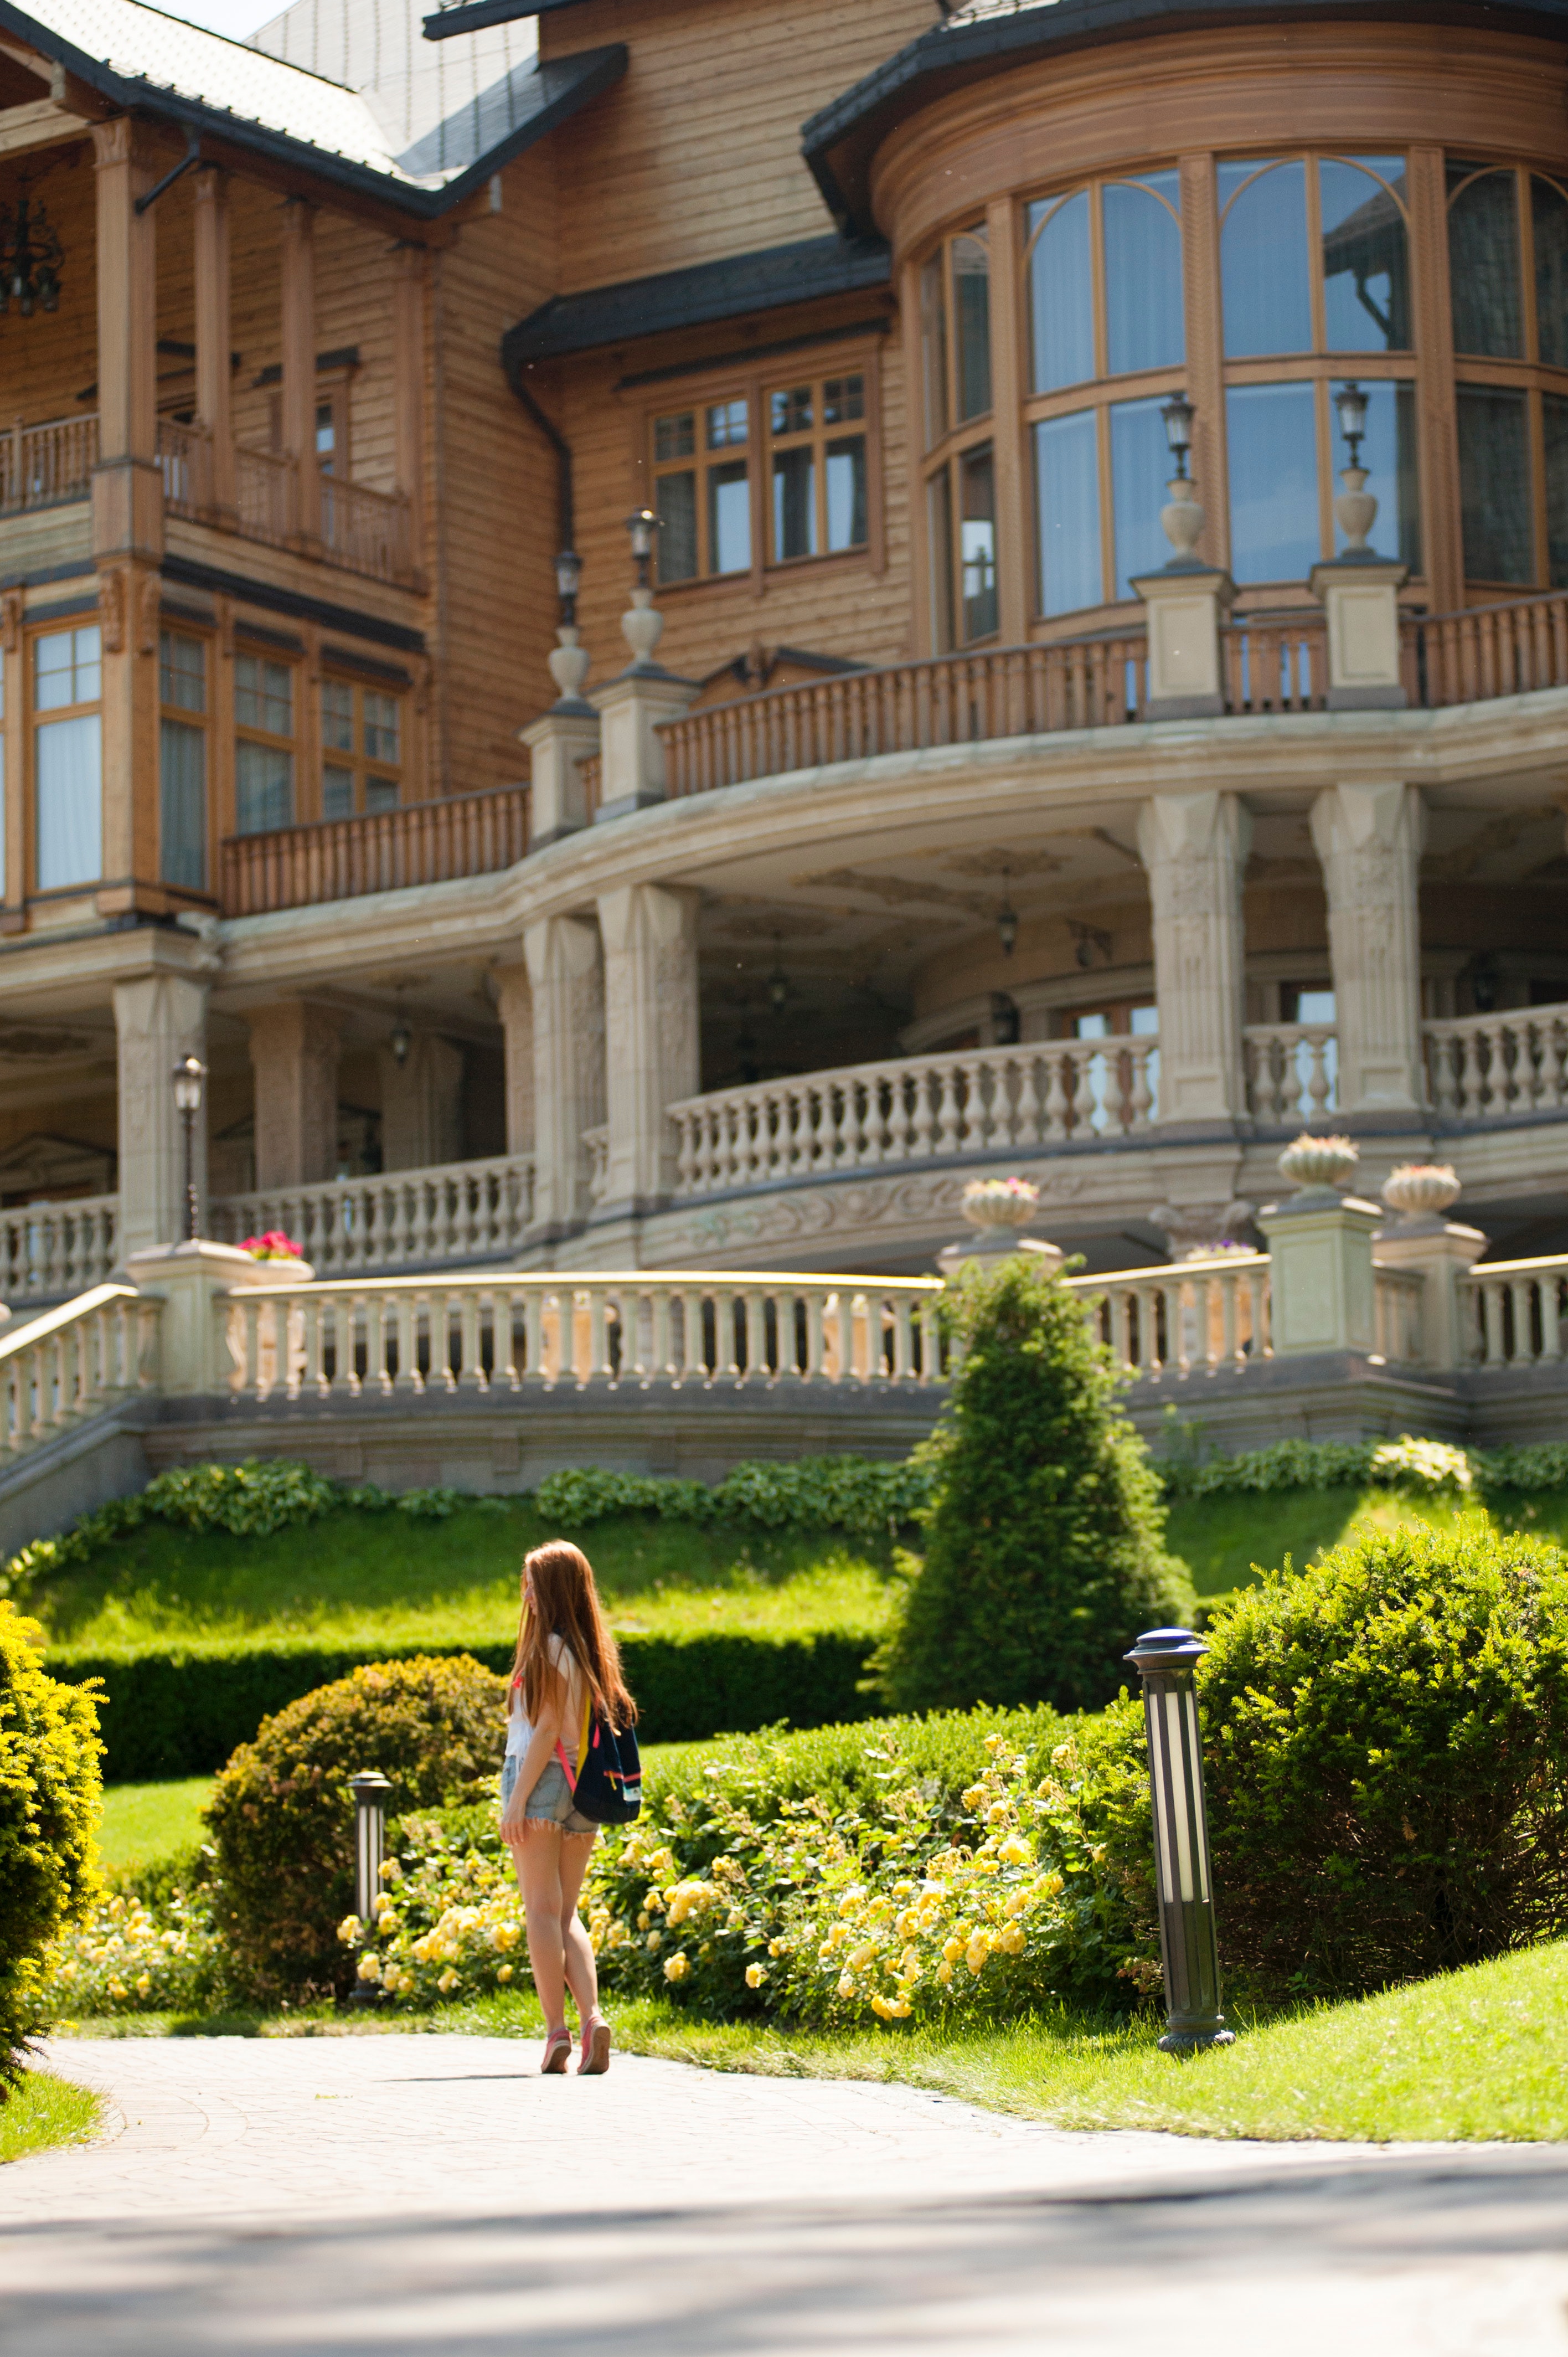
green, building, property, mansion, estate, house, architecture, real estate, palace, grass, home, summer, tree, campus, tourism, sunlight, lawn, residential area, vacation, villa, city, courtyard, college, tourist attraction